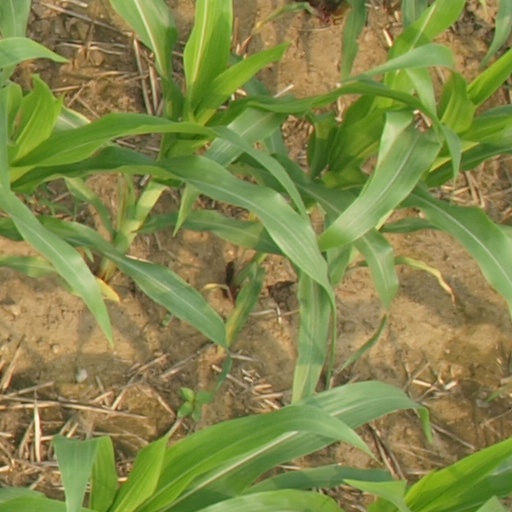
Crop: maize; corn